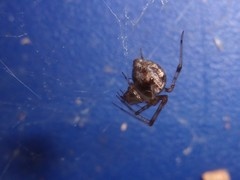
Species: Parasteatoda_tepidariorum